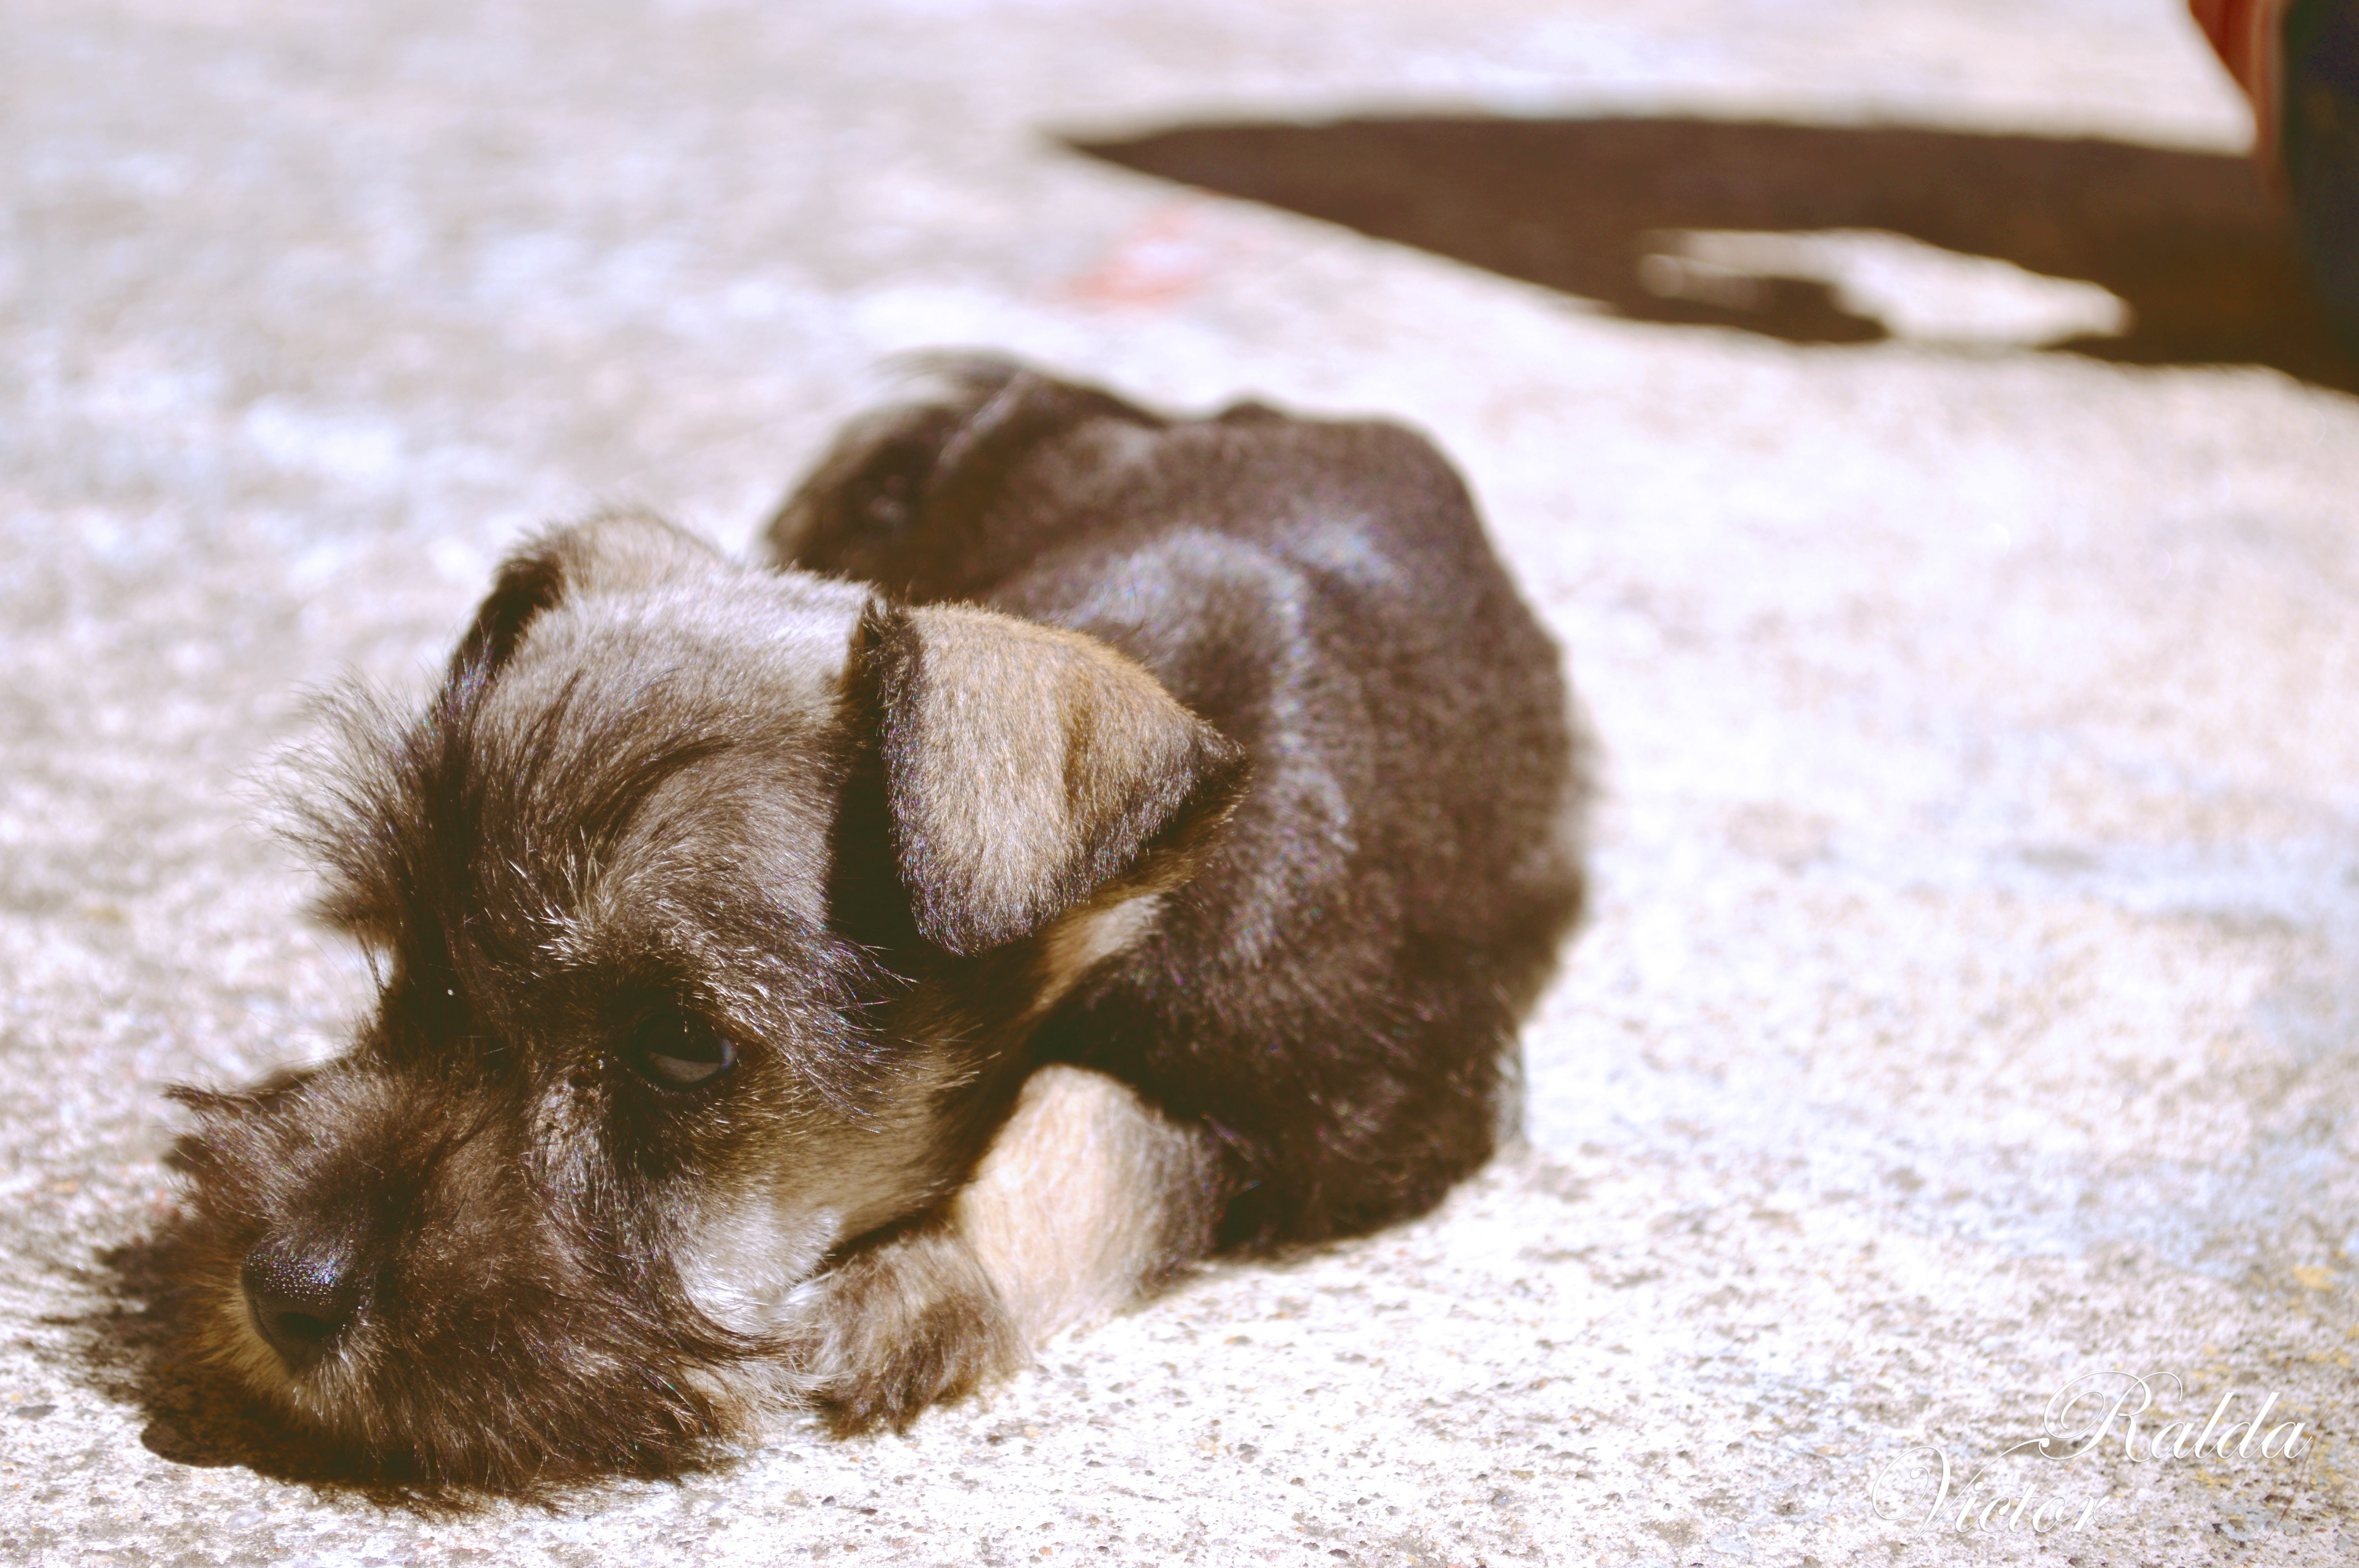
puppy, dog, animal, canine, pet, small, mammal, sad, laying down, vertebrate, schnauzer, miniature schnauzer, terrier, dog like mammal, dog crossbreeds